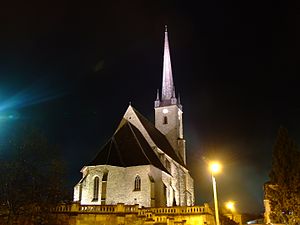
Dej (Rumænien)
Dej er en by i Cluj distrikt, Transsylvanien i Rumænien. Byen har 33.497 indbyggere, og ligger ved floden Someş.